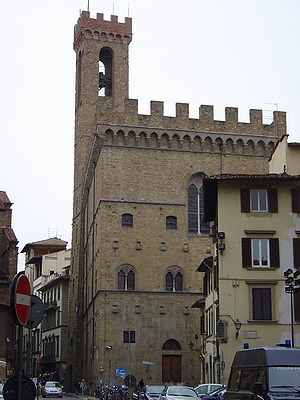
Bargello
Bargello.
Bargello, også kendt som Palazzo del Bargello, Museo Nazionale del Bargello, eller Palazzo del Popolo er en tidligere kaserne og fængsel i Firenze, Italien, som nu er kunstkunstmuseum.